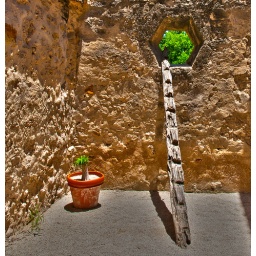
Old style ladder and a plant along a wall at Mission San Jose, in San Antonio, Texas.